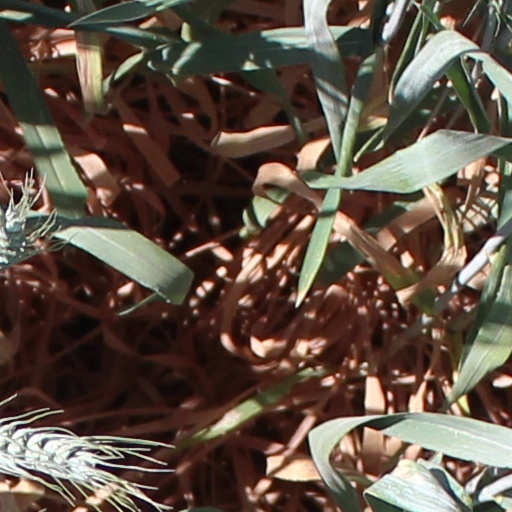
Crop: wheat